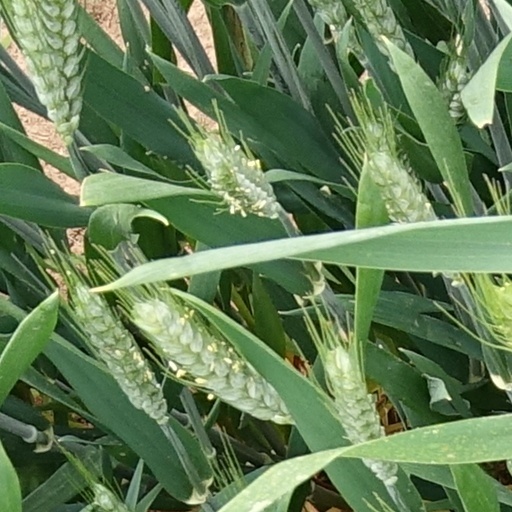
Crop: wheat